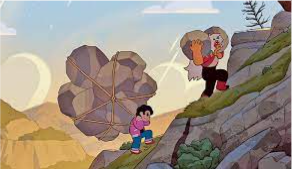
Portrait style: Cartoon Portrait